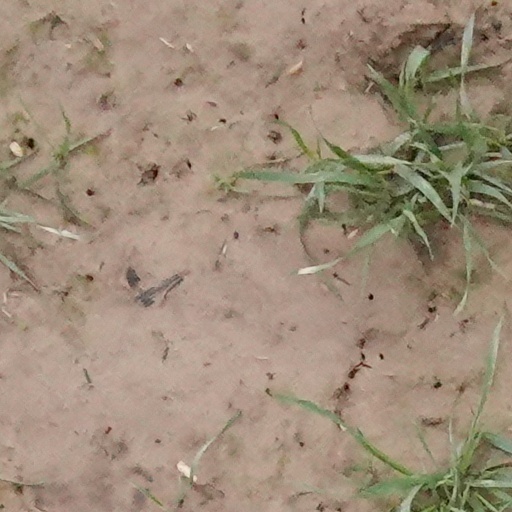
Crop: wheat